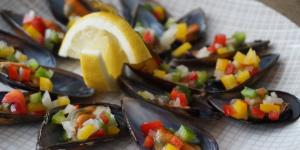
mejillones con picadillo a la vinagreta